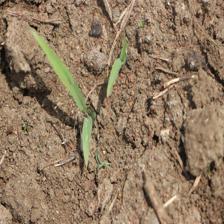
Label: Sorghum